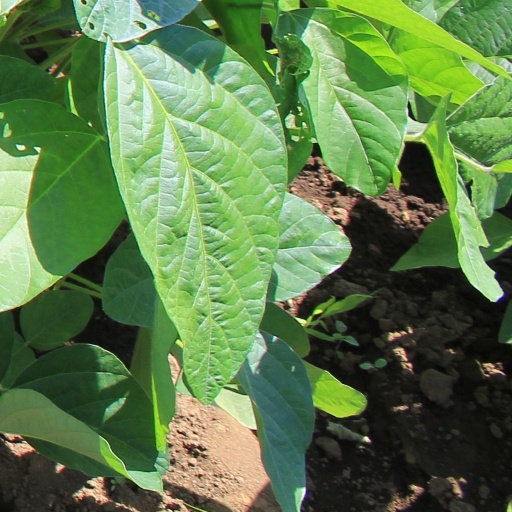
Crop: soybean